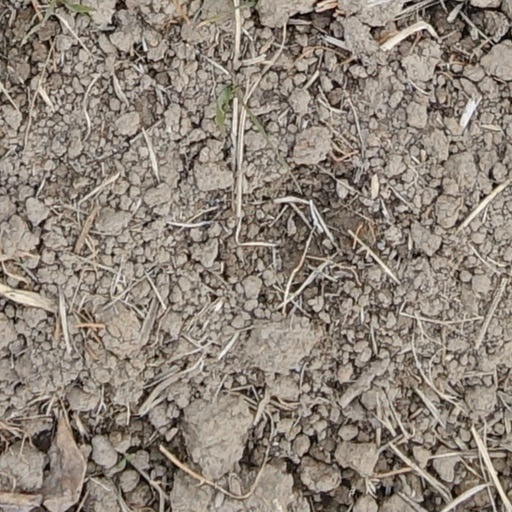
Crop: wheat